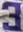
Number: 3